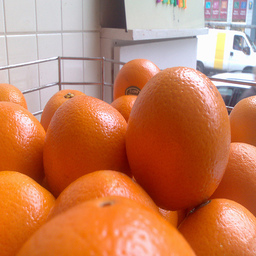
Label: peels